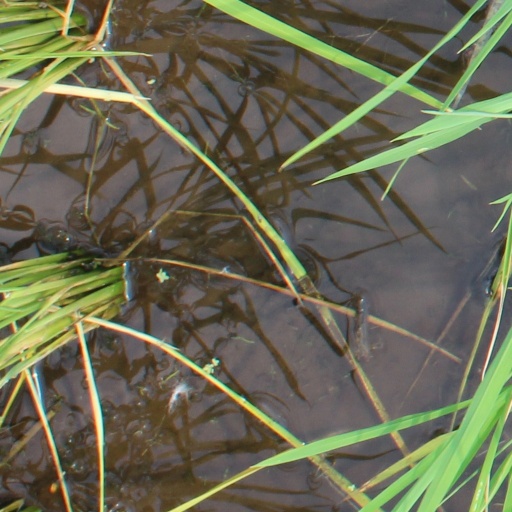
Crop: rice